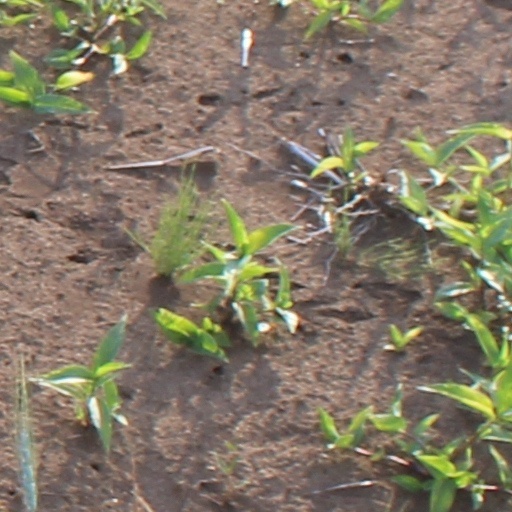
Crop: wheat